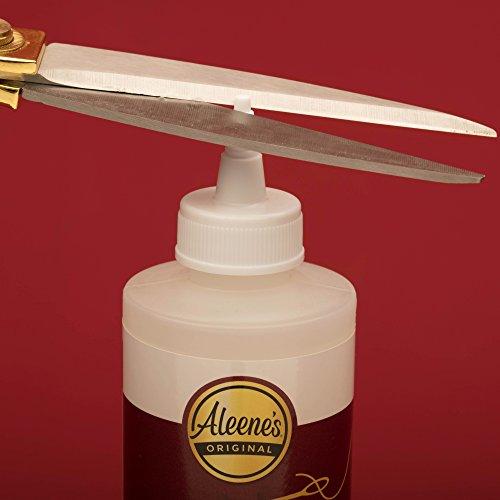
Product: Aleene's Fabric Fusion Permanent Fabric Adhesive 4oz
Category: Arts, Crafts & Sewing | Crafting | Craft Supplies
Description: Permanent bond between fabrics and other embellishments.
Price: $5.88
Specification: ProductDimensions:1.8x1.8x6inches|ItemWeight:4.8ounces|ShippingWeight:4.8ounces(Viewshippingratesandpolicies)|Manufacturer:ilovetocreate|ASIN:B00178QSE6|DomesticShipping:ItemcanbeshippedwithinU.S.|InternationalShipping:Thisitemisnoteligibleforinternationalshipping.LearnMore|Itemmodelnumber:23473